Castle Roche

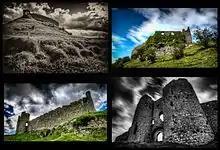
Montage of Castle Roche

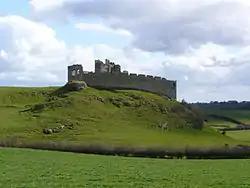
Castle Roche

Castle Roche (Irish: Dún Gall) is a Norman castle located some 10 km (7 miles) north-west of Dundalk, County Louth, Ireland. It was the seat of the de Verdun family (also spelt de Verdon), who built the castle in 1236 AD.